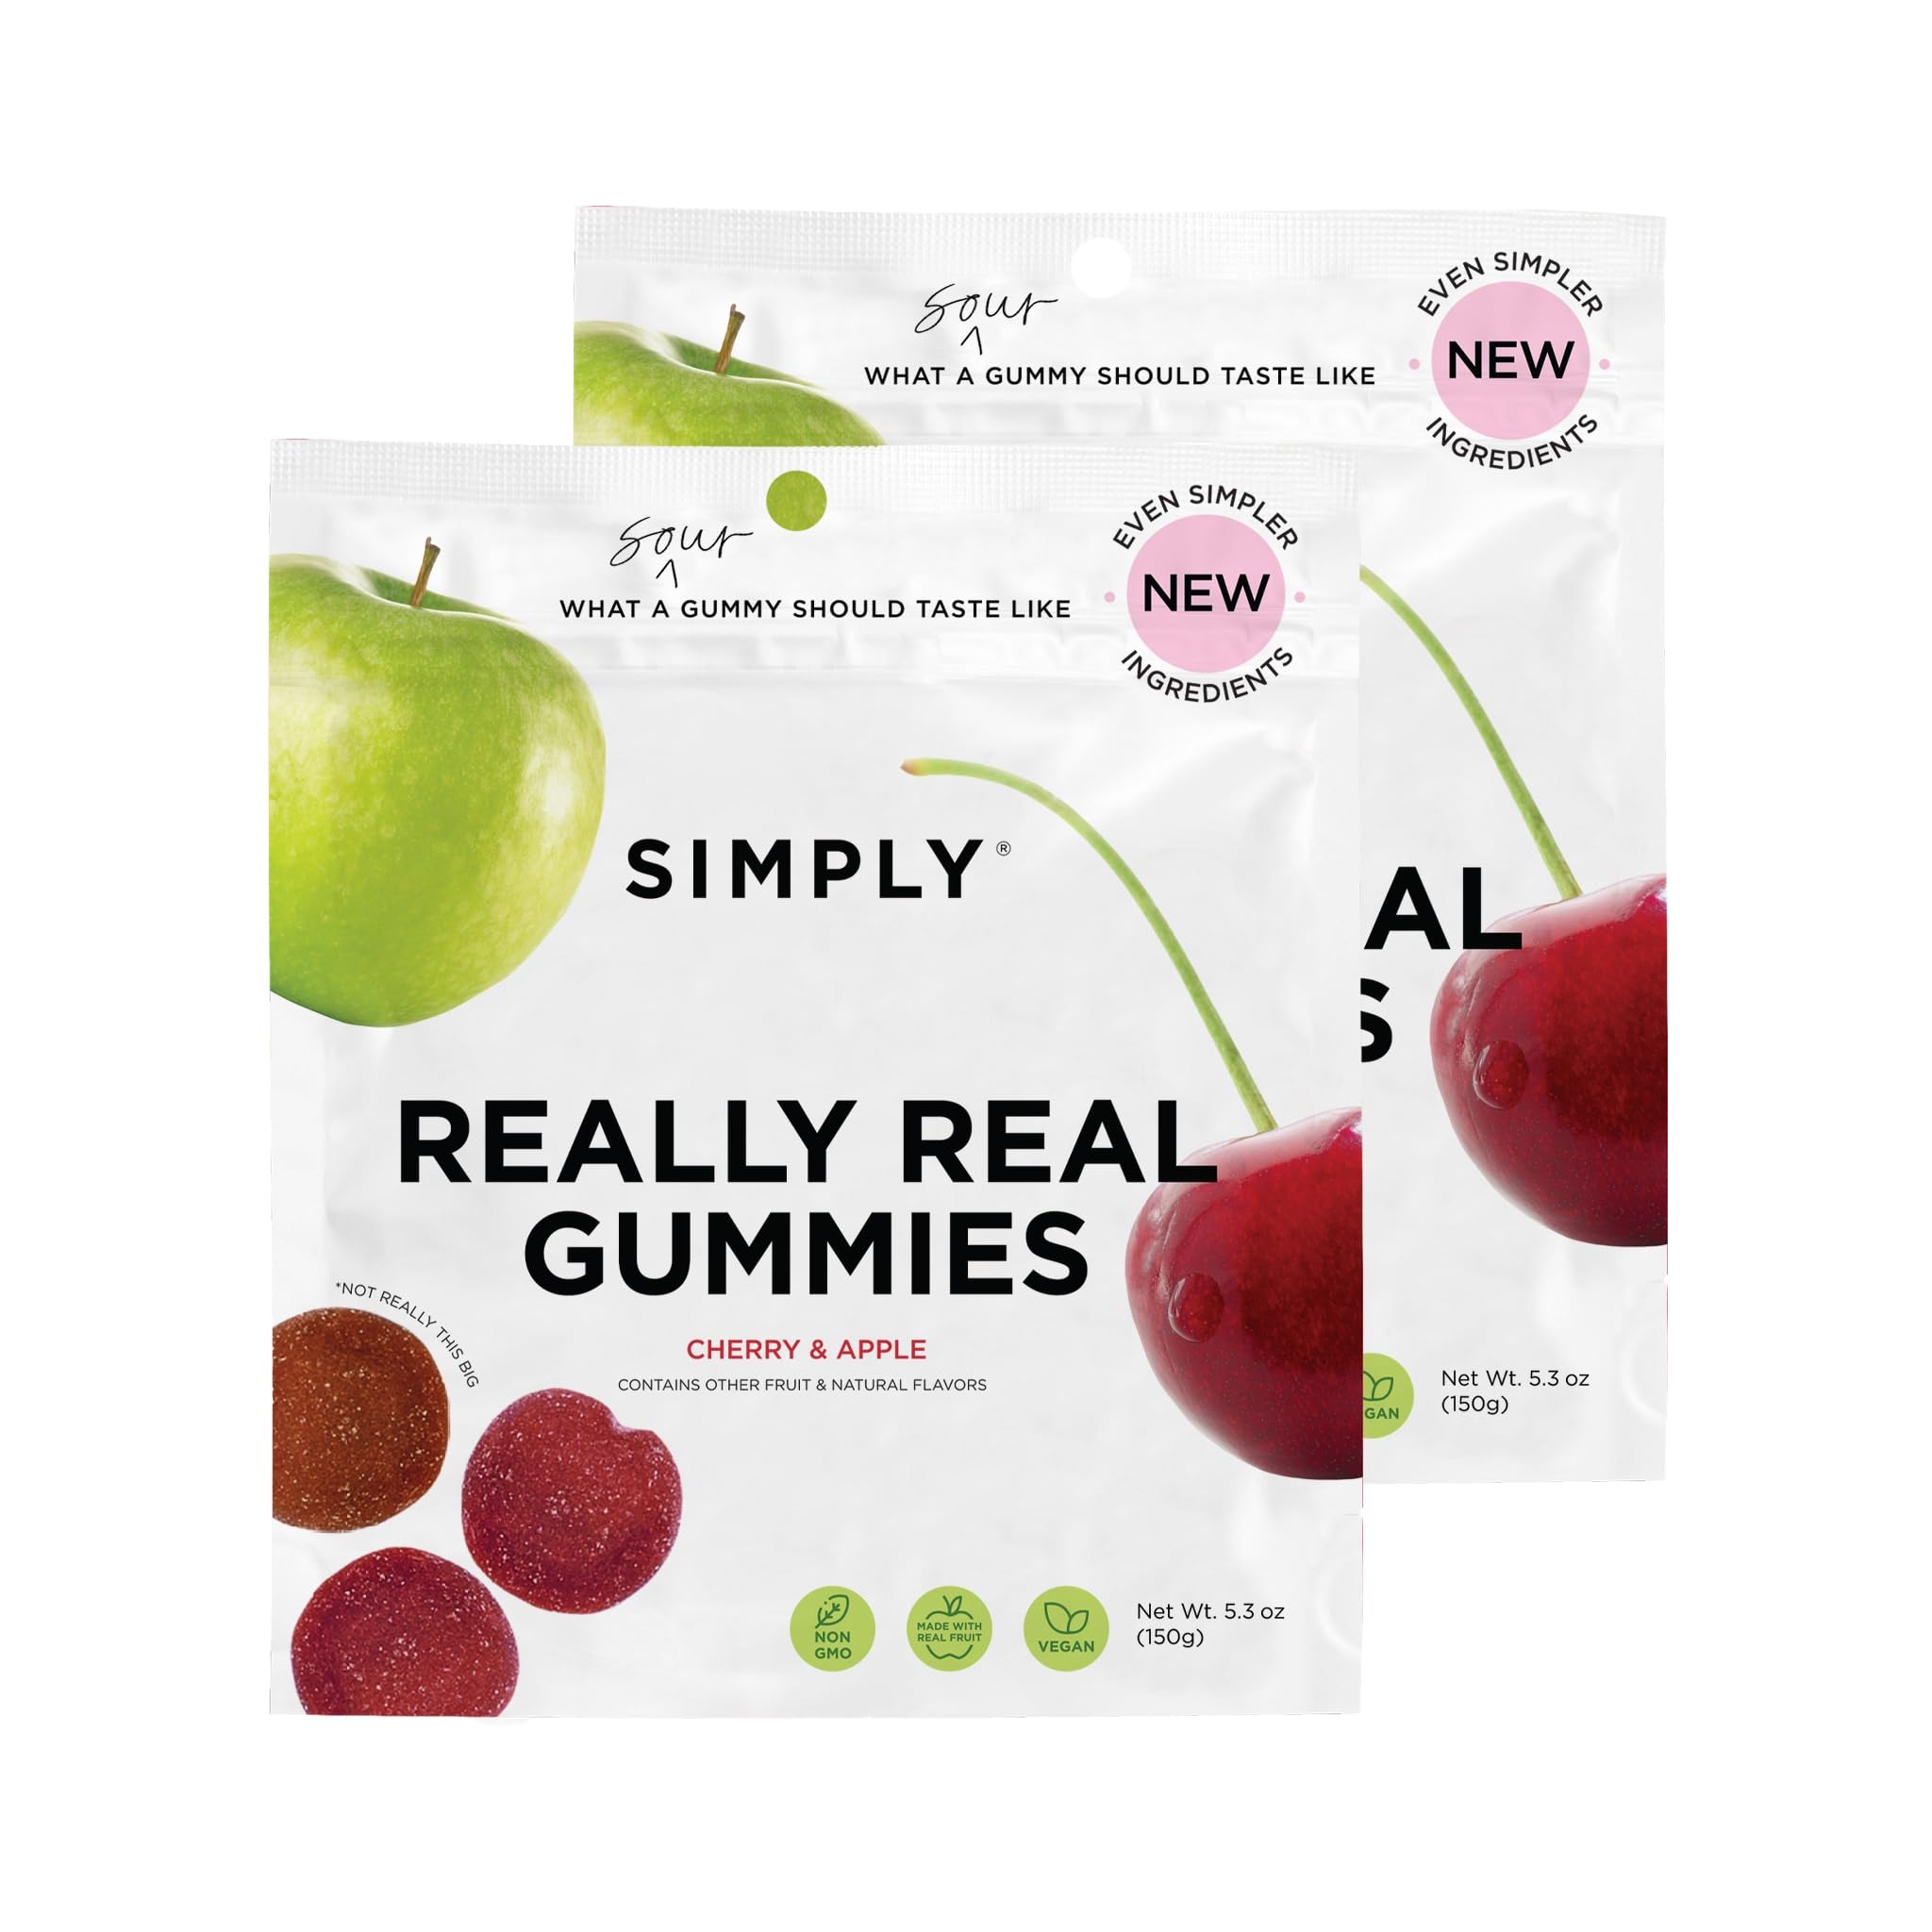
Item Name: Really Real Gummies (5.3 Ounce (Pack of 2), Sour Apple and Cherry)
Bullet Point: MADE WITH REAL FRUIT: Delightfully chewy and packed with real peach and raspberry, our delicious Fruit Gummies are made the SIMPLY way, with high quality ingredients and without any synthetic colorings or artificial flavors.
Product Description: MADE WITH REAL FRUIT: Delightfully chewy and packed with real peach and raspberry, our delicious Fruit Gummies are made the SIMPLY way, with high quality ingredients and without any synthetic colorings or artificial flavors.
Value: 10.6
Unit: Ounce

Price: 10.1